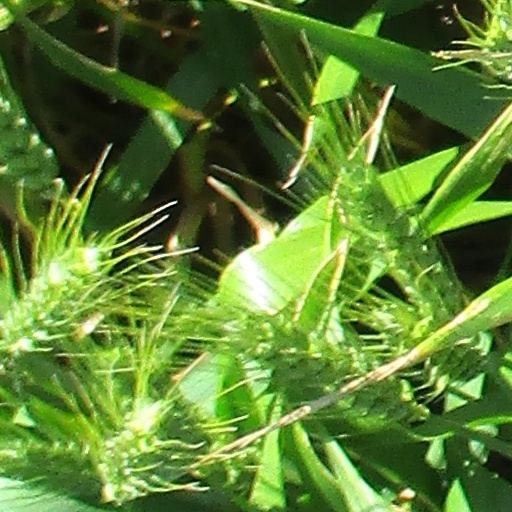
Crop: wheat